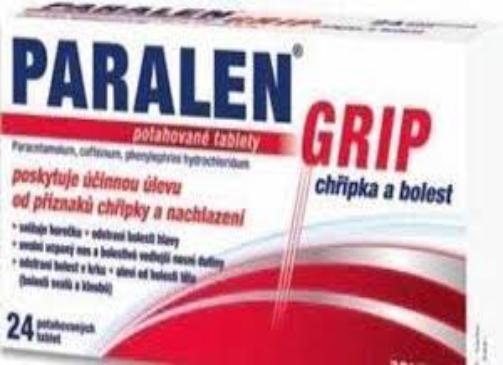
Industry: Medical